Balachandran Chullikkad

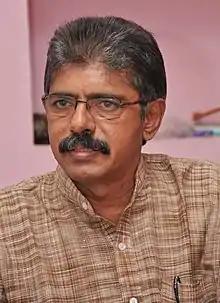
Balachandran Chullikkad

Balachandran Chullikkad (born 30 July 1957) is an Indian poet, orator, lyricist and actor in Malayalam-language media.